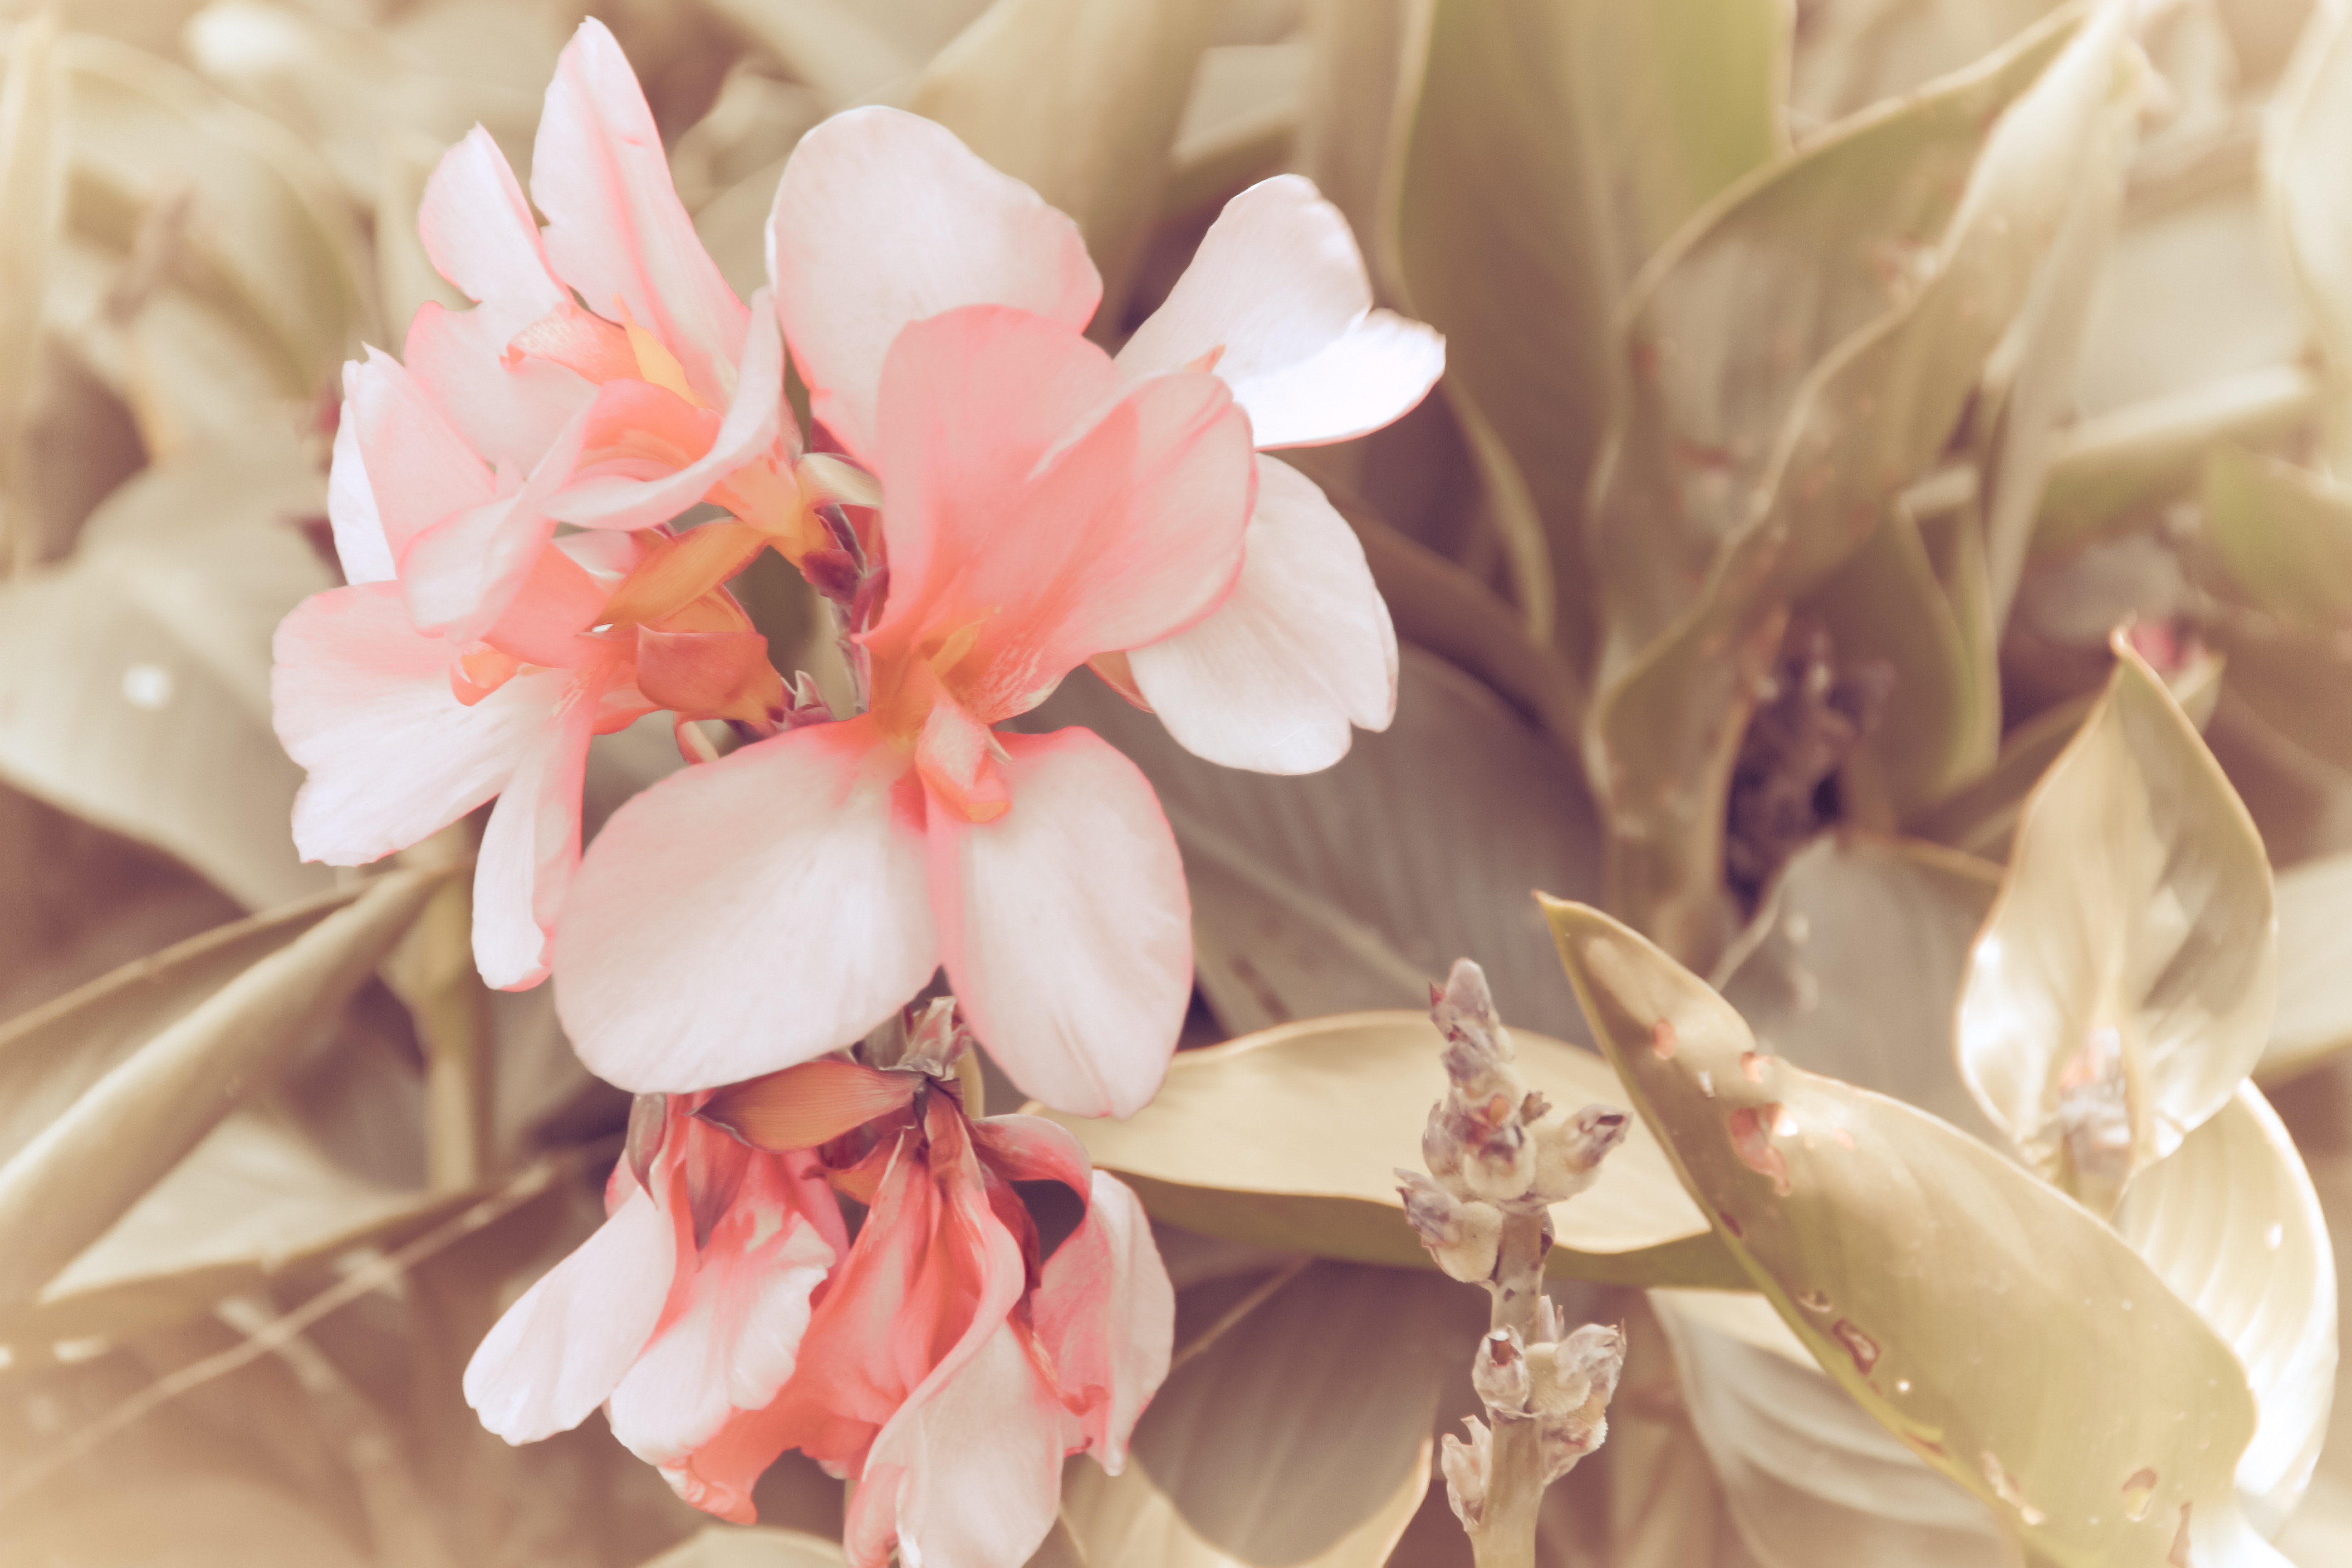
branch, blossom, plant, stem, leaf, flower, petal, bloom, floral, environment, spring, herb, natural, botany, agriculture, pink, flora, botanical, plants, flowers, flower bed, close up, outdoors, vegetation, petals, shrub, wildflowers, horticulture, organic, macro photography, flowering plant, flower bouquet, land plant